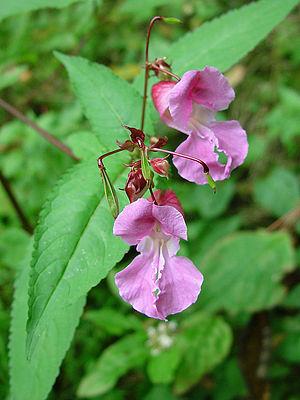
Bien qu'il existe plusieurs définitions des espèces envahissantes, elles sont toujours basées sur quatre critères principaux :
Par hémérochorie, on entend – surtout en Europe – la diffusion des plantes par la culture. On utilise souvent le synonyme anthropochorie, en assimilant la culture à l’action de l'humain. Néanmoins, dans l'idée de ceux qui ont forgé le concept d'hémérochorie, les deux concepts doivent être distingués : la diffusion par les animaux domestiques ressortit à l'hémérochorie, mais pas à l'anthropochorie, puisque les agents du transport ne sont pas des êtres humains, bien qu'ils appartiennent à leur sphère culturelle.
La Balsamine de l'Himalaya, Balsamine glanduleuse, Impatiente de l'Himalaya, Impatiente glanduleuse est une plante herbacée annuelle de la famille des Balsaminaceae.